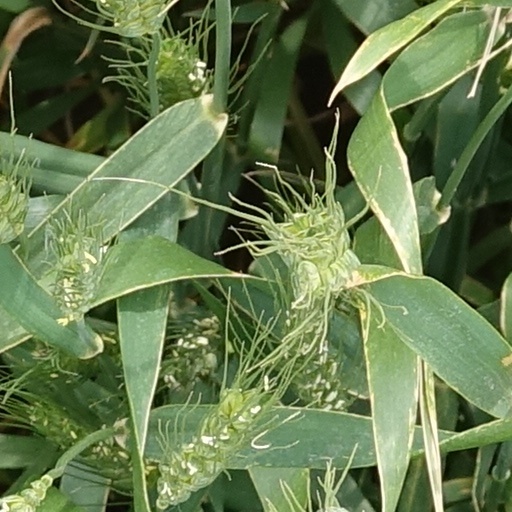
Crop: wheat